USS Susan B. Anthony

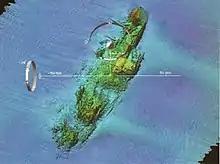
A multibeam image of the wreck in 2003

Early in the morning of 7 June 1944, while transporting soldiers of the 90th Infantry Division through a swept channel off Normandy en route to Utah Beach, "Susan B. Anthony" struck a mine that exploded under her number 4 hold. Immediately she lost all power, and her rudder went hard left and stuck. By 08:05 holds numbers 4 and 5 were shipping water badly, and the ship took on an 8° list to starboard. In an effort to save his ship, the commanding officer, Commander TL Gray, USNR, ordered the embarked soldiers to move to the port side. This human ballast soon brought "Anthony" back to an even keel.